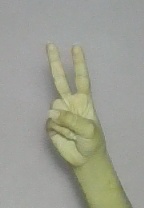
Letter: taa